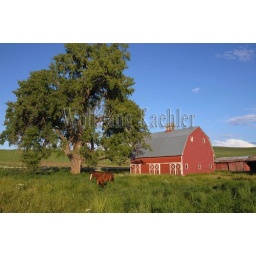
Usa, washington state, palouse country near pullman, red barn with tree and horse